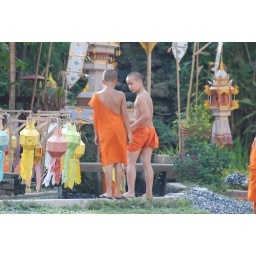
Some monk boys fooling around with water in Chiang Mai ... enjoy